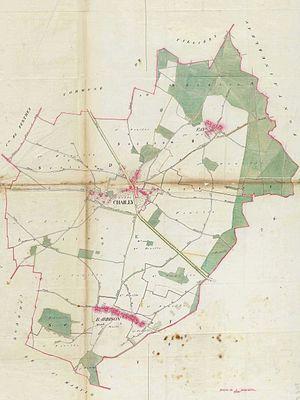
Chailly-en-Bière est une commune française située dans le département de Seine-et-Marne en région Île-de-France.